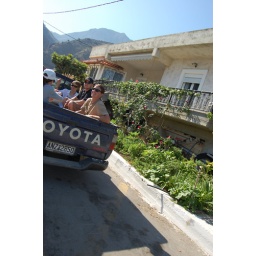
Azoria truck ride up the mountain (brought to you by Toyota)